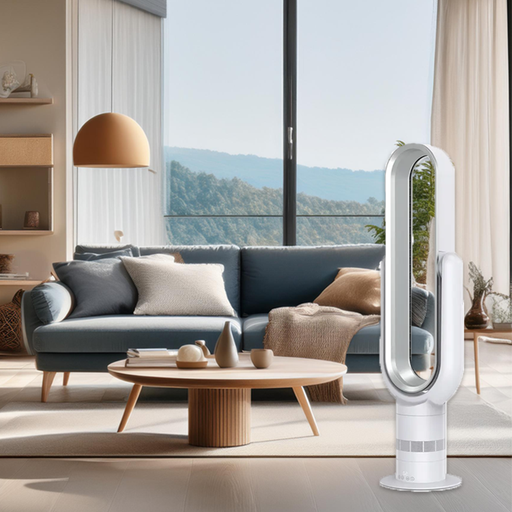
קטגוריה: מחדשים את הבית
תיאור: מאוורר ללא להבים 38 אינץ' מבית BLAUPUNKT
דגם:  BP-EA8160T